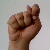
The image shows a hand gesture representing the letter 'T' in Indian Sign Language.